The Island (1934 film)

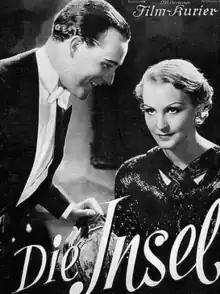

The Island is a 1934 German thriller film directed by Hans Steinhoff and starring Brigitte Helm, Willy Fritsch and Hubert von Meyerinck. The film's sets were designed by the art directors Artur Günther and Benno von Arent. Location shooting took place on the coast of Dalmatia. It premiered at the Ufa-Palast am Zoo in Berlin in August 1934. A separate French version "Vers l'abîme" was also released.